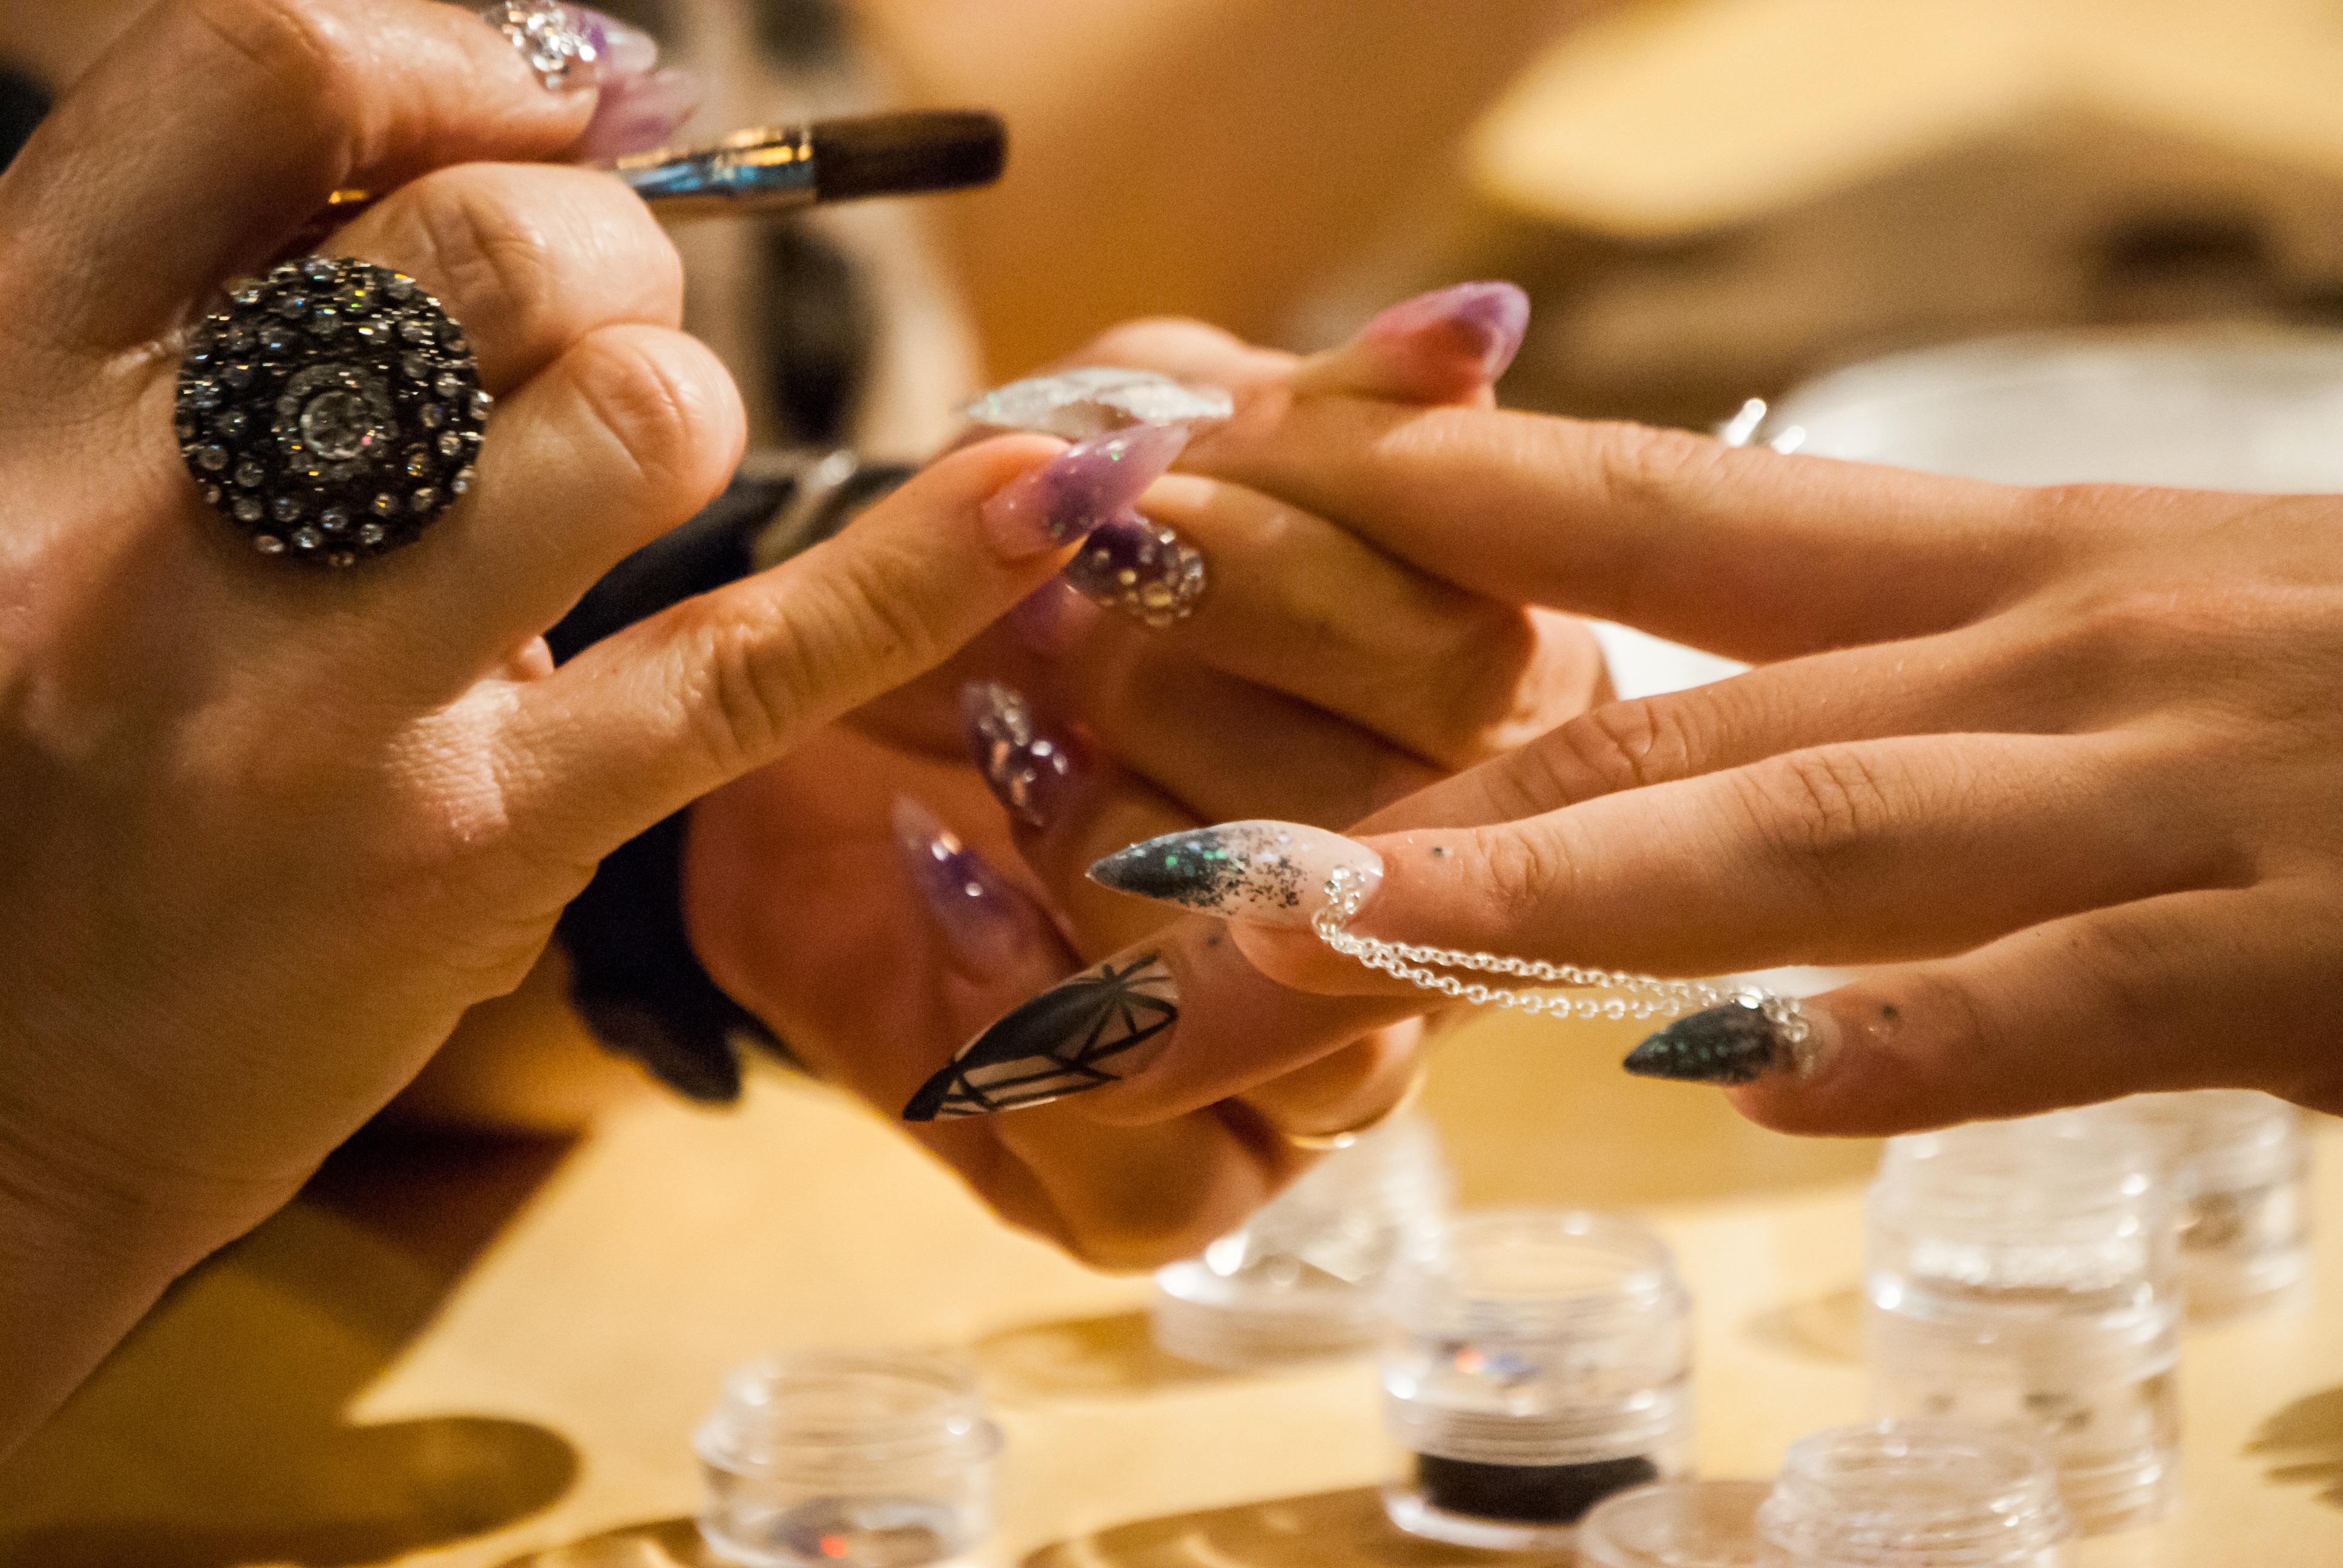
hand, man, model, finger, nail, manicure, women, beauty, cosmetics, nail art, nail care, expocosm tica, gel nails